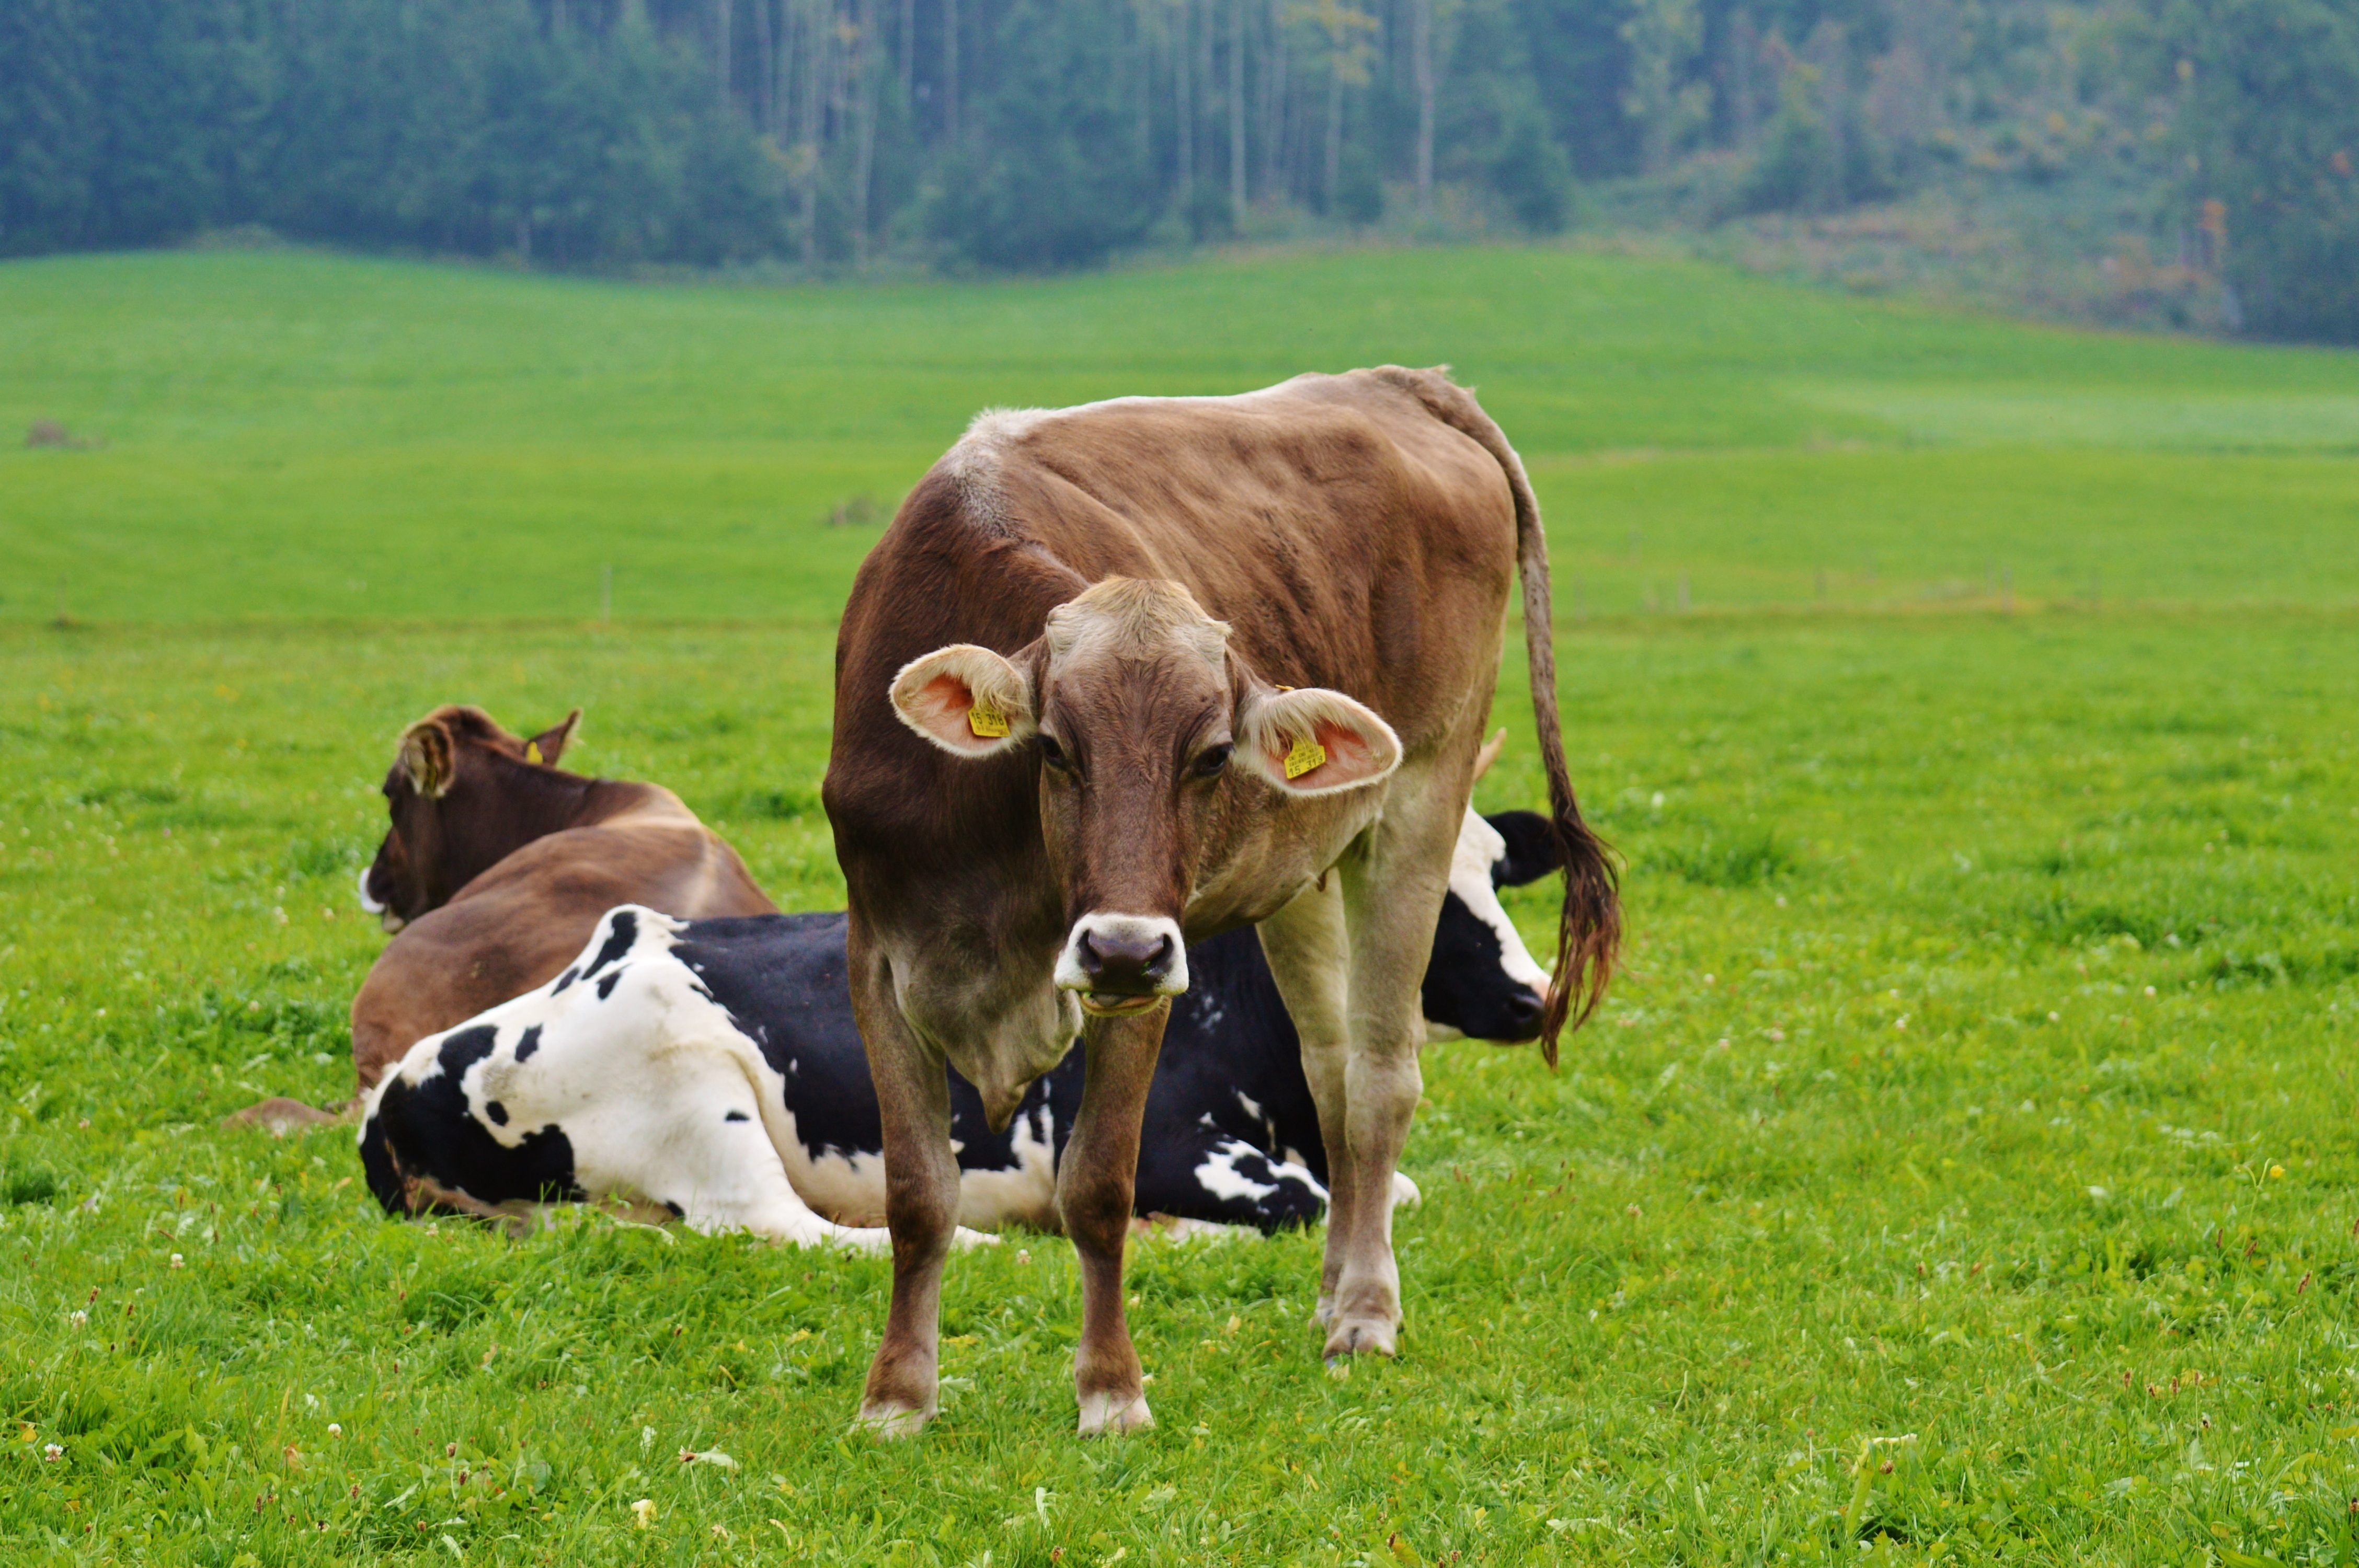
nature, grass, field, farm, meadow, flower, animal, cute, wildlife, cow, cattle, pasture, grazing, livestock, mammal, agriculture, beef, cows, grassland, habitat, ruminant, rural area, dairy cattle, dairy cow, cattle like mammal, allgau